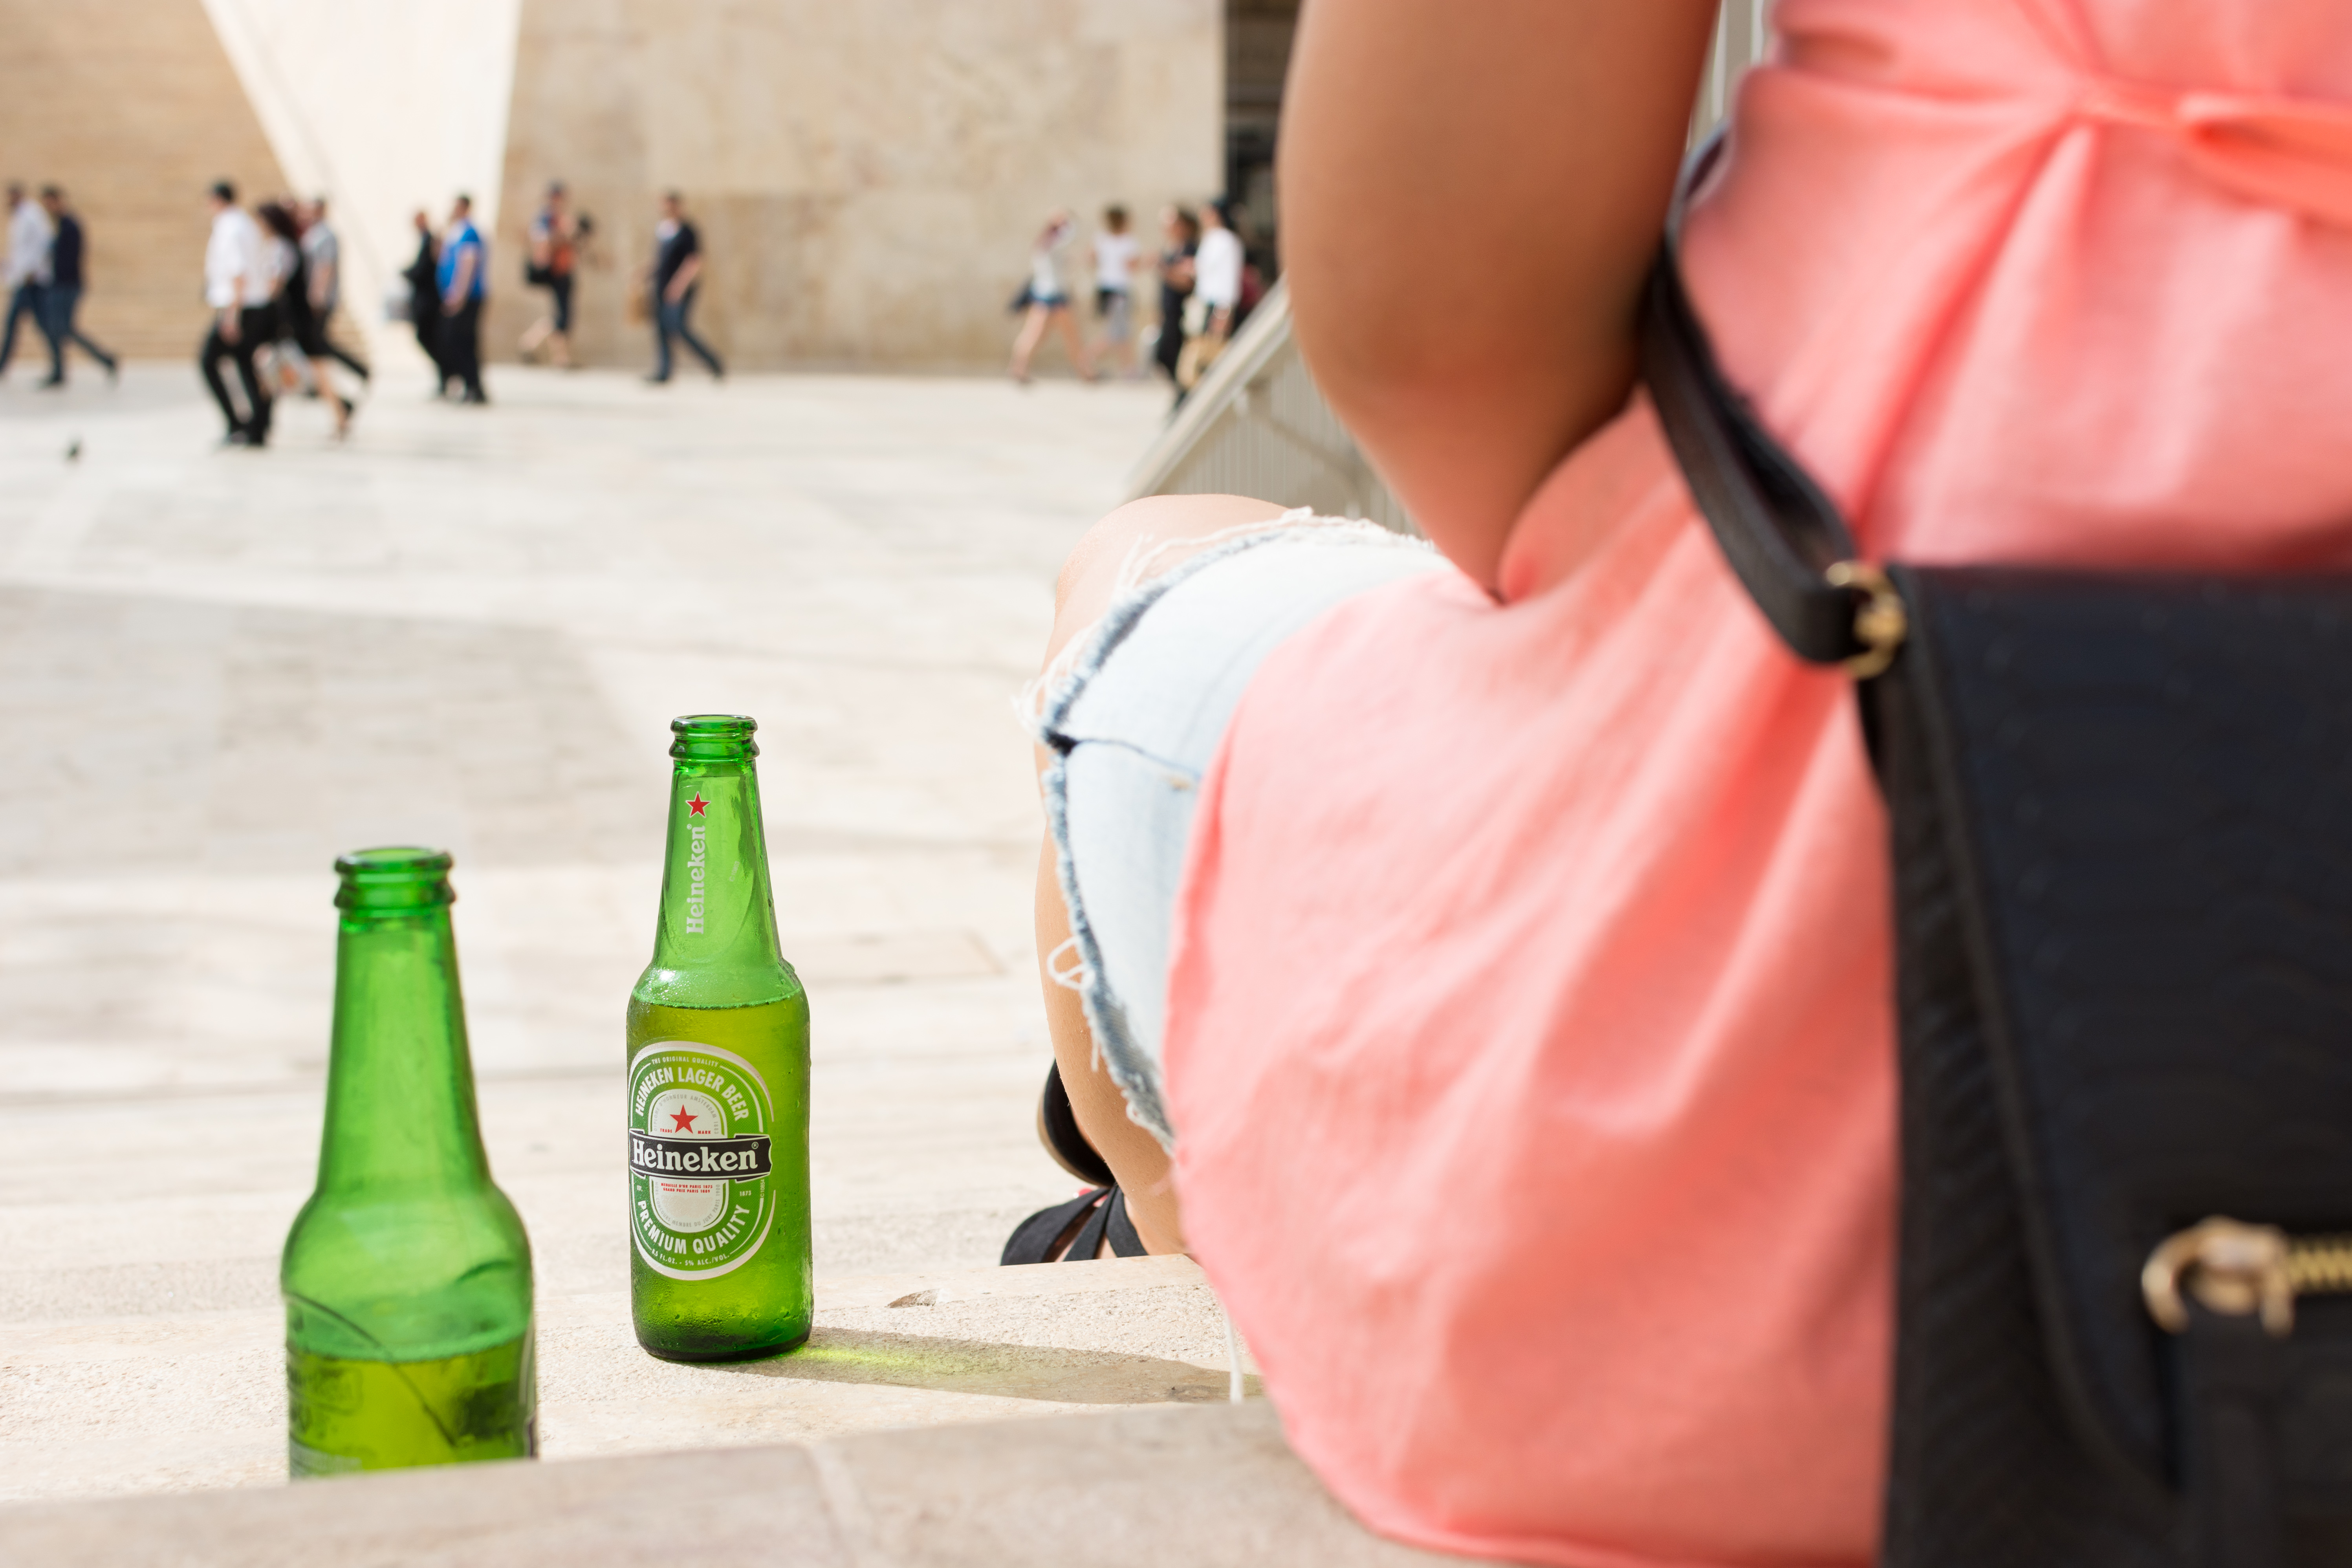
green, yellow, alcohol, bottle, drink, hand, street fashion, beer, beer bottle